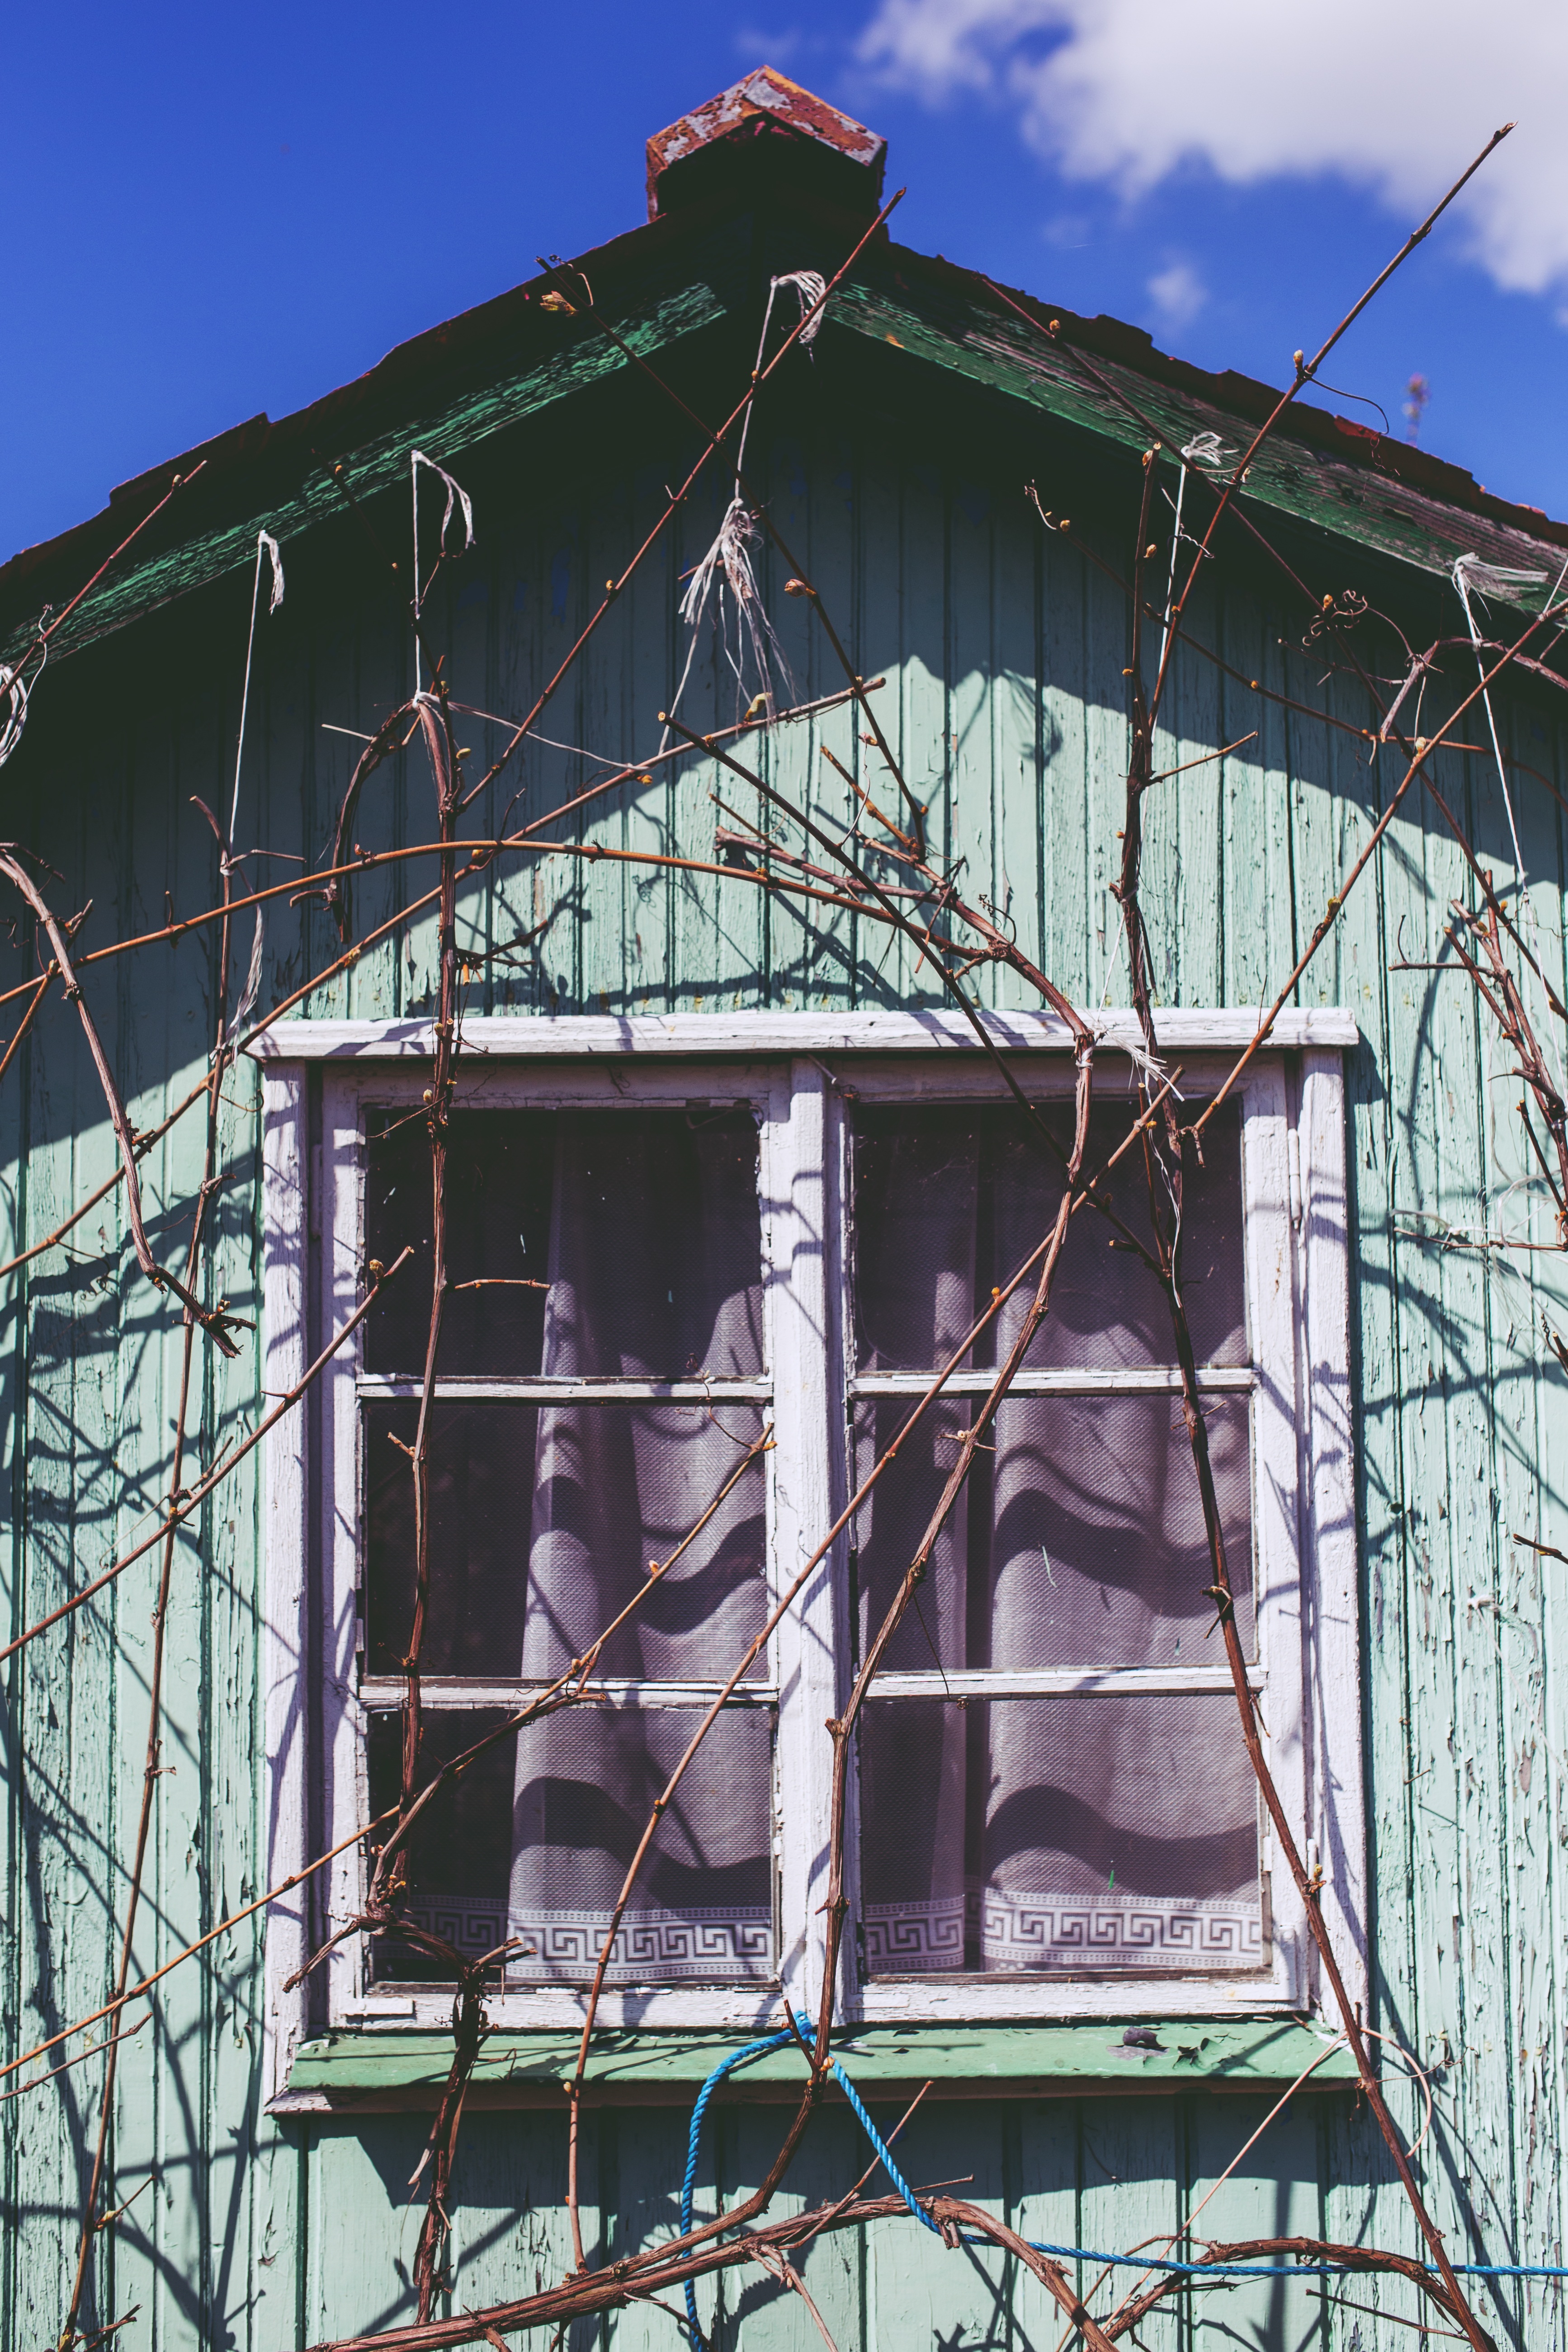
wood, vine, vintage, window, old, paint, facade, climber, mint, wooden, scaffolding, outdoor structure